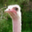
Label: bird